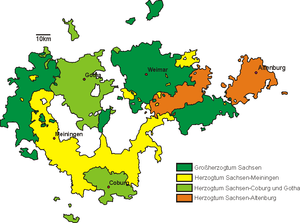
Ernestinske hertugdømmer / Perioder for de enkelte hertugdømmer
Ernestinske hertugdømmer efter 1826 til 1918
De ernestinske hertugdømmer var en række små stater, der opstod i 1572. Hertugdømmerne lå i nutidens Thüringen og Oberfranken. Hertugerne blev afsatte i 1918. De nye fristater dannede Thüringen i 1920, dog tilsluttede Sachsen-Coburg sig Bayern.